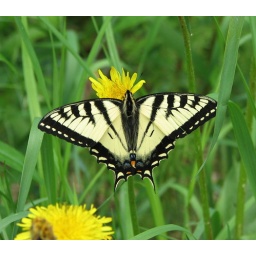
Summer scene of butterfly in field of grass and dandelions